Israeli Air Force Flight Academy

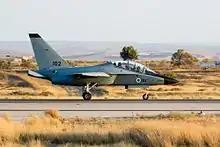
M-346 Master advanced trainer of the combat pilots and combat navigators department

At this phase, which lasts about six months, the cadets are divided into departments and acquire basic skills needed to fly aircraft. The departments are: combat pilots, combat navigators, transport pilots and helicopter pilots.